Lake Highlands

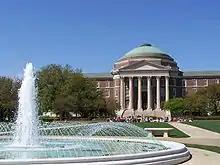
Dallas Hall at Southern Methodist University in University Park

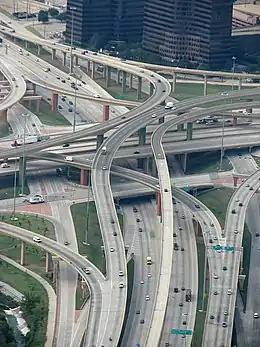
The Central Expressway and I-635 interchange near Lake Highlands, commonly known as the High Five Interchange.

Nestled in the arms of White Rock Creek, Lake Highlands boasts a labyrinth of parks and recreational opportunities, with over 875 acres of parks, 26 miles of trails, disc golf, and several traditional baseball fields, soccer fields, and playgrounds.